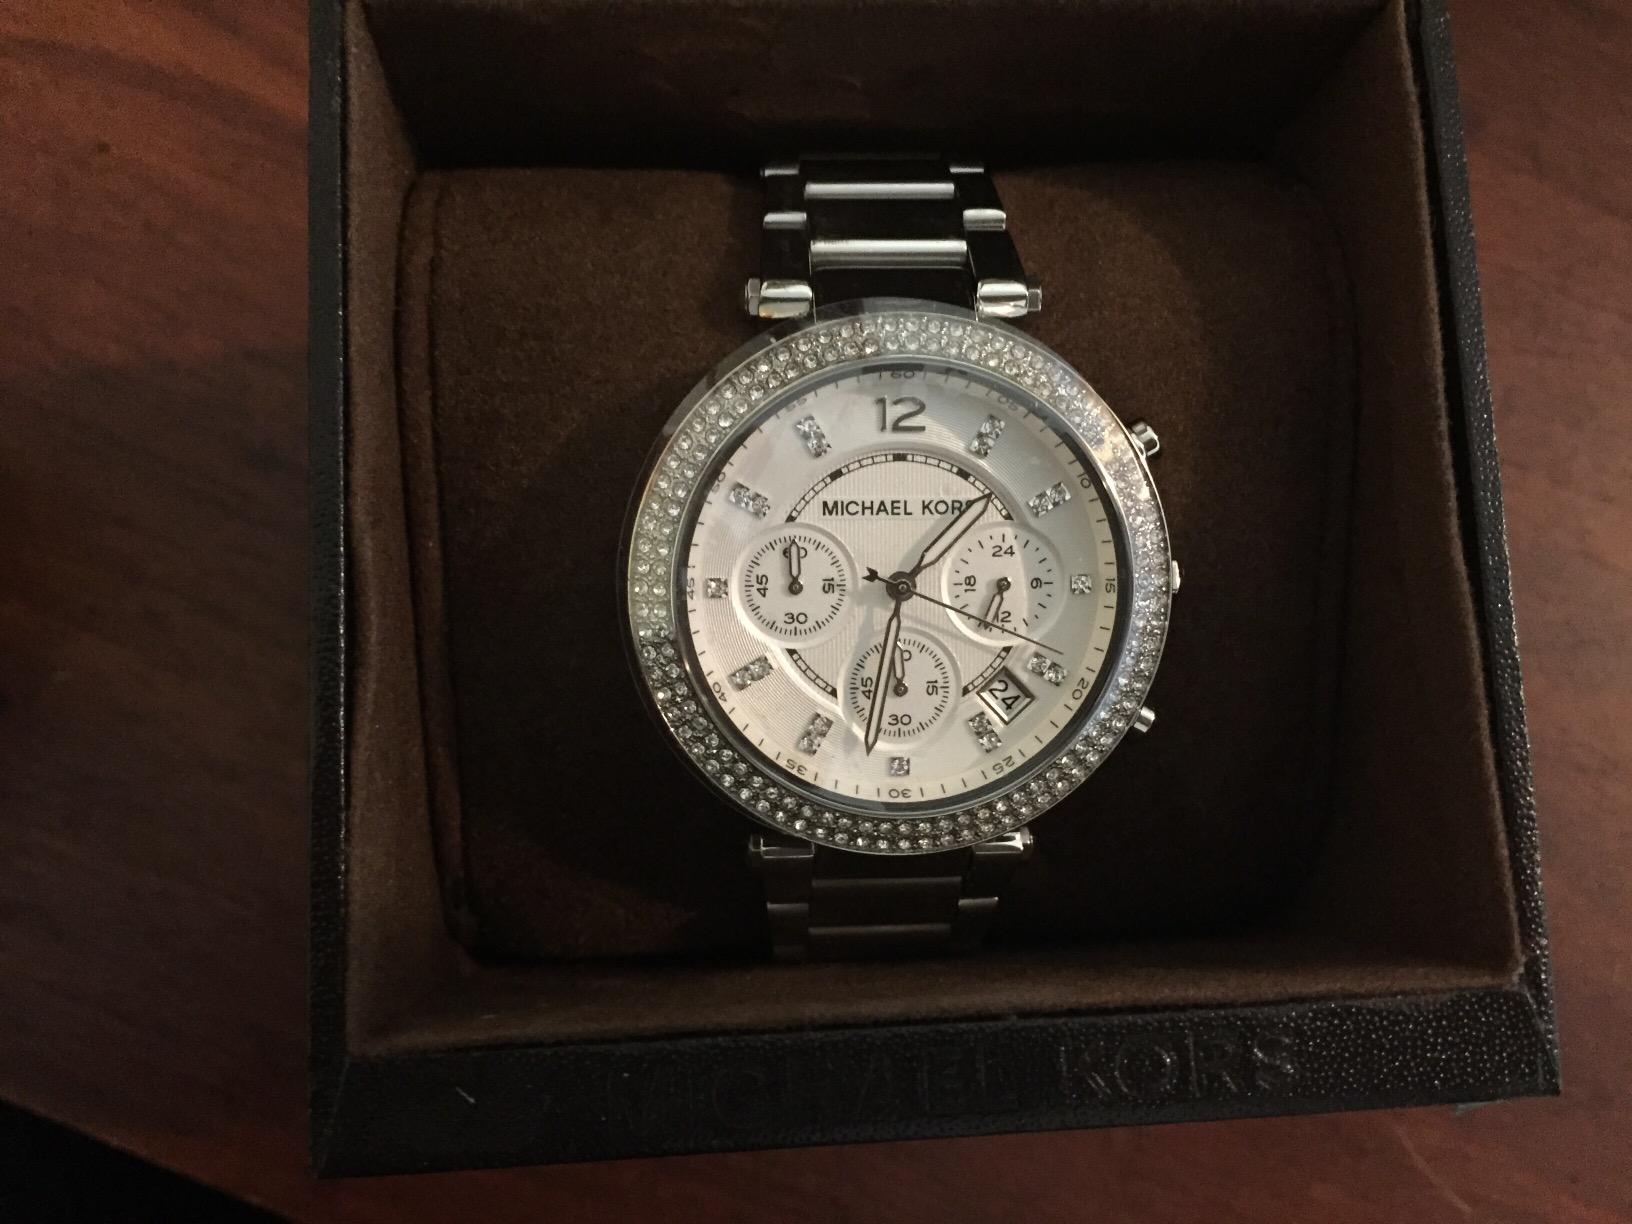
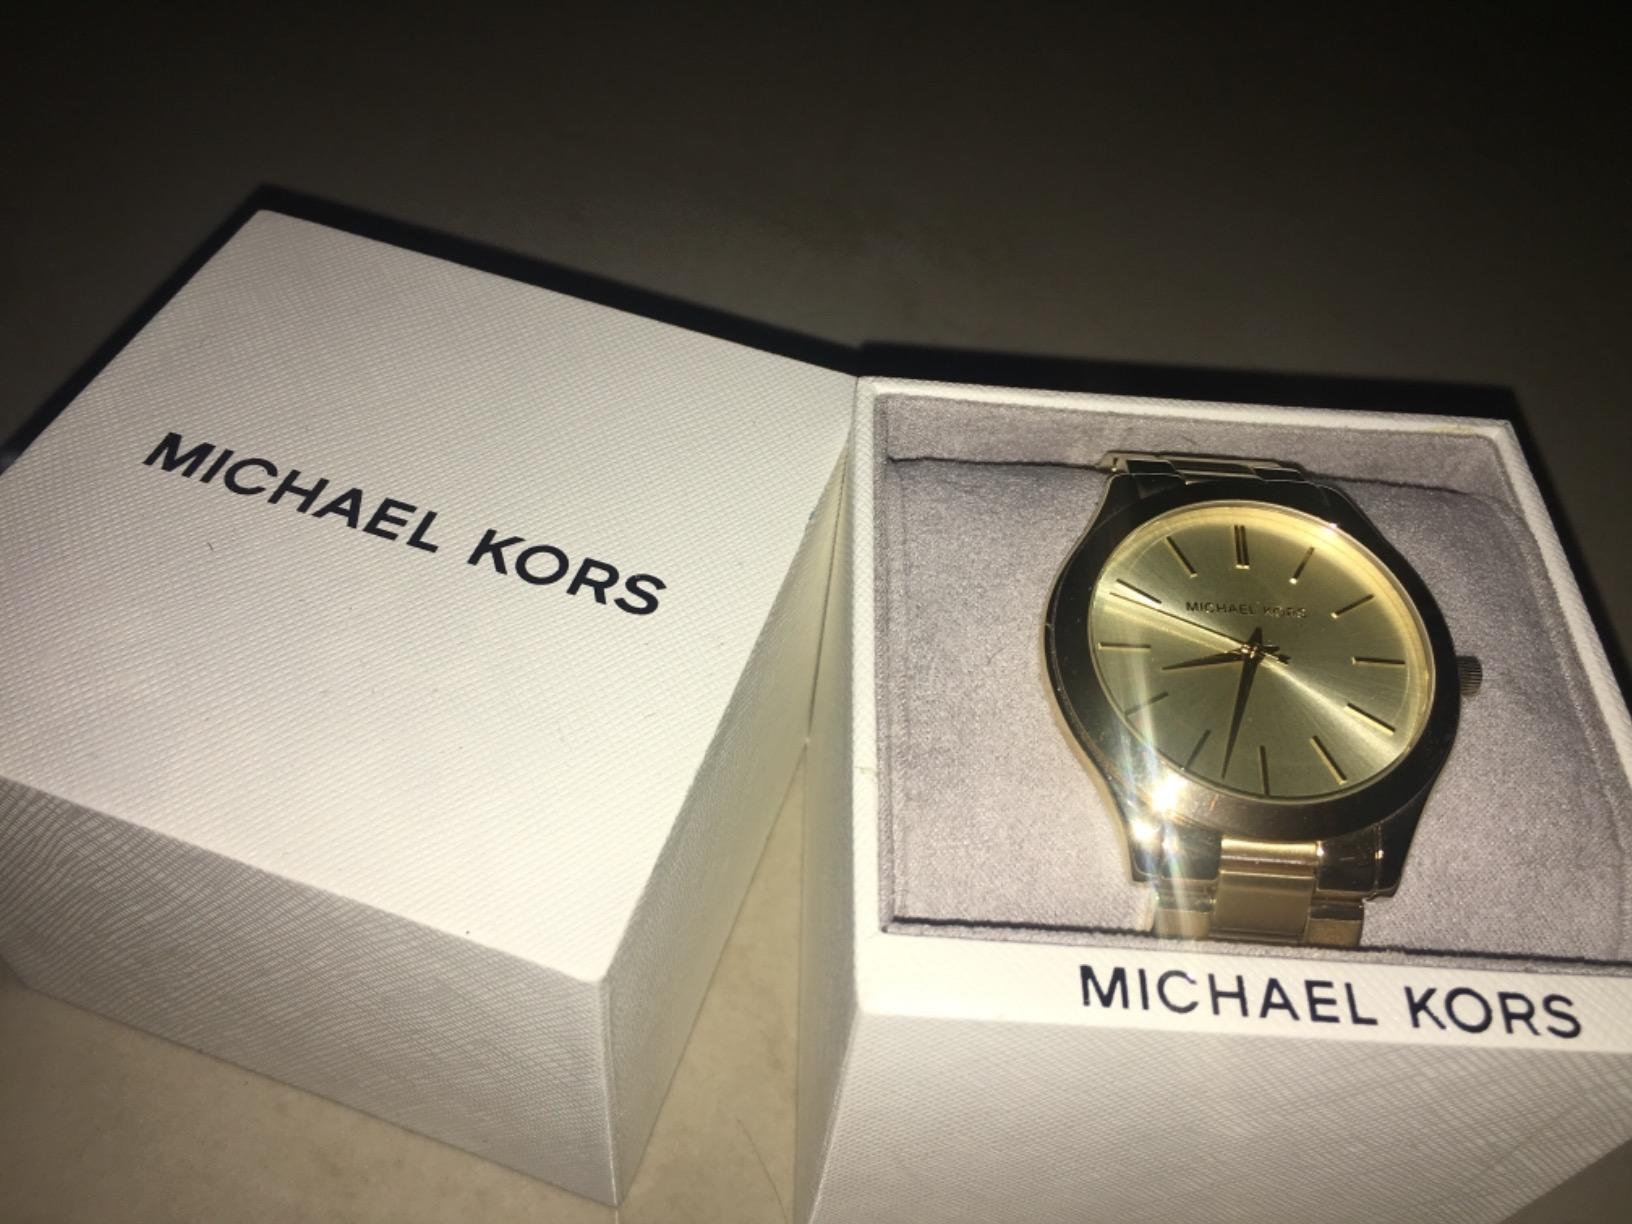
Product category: accessories_watch
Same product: no